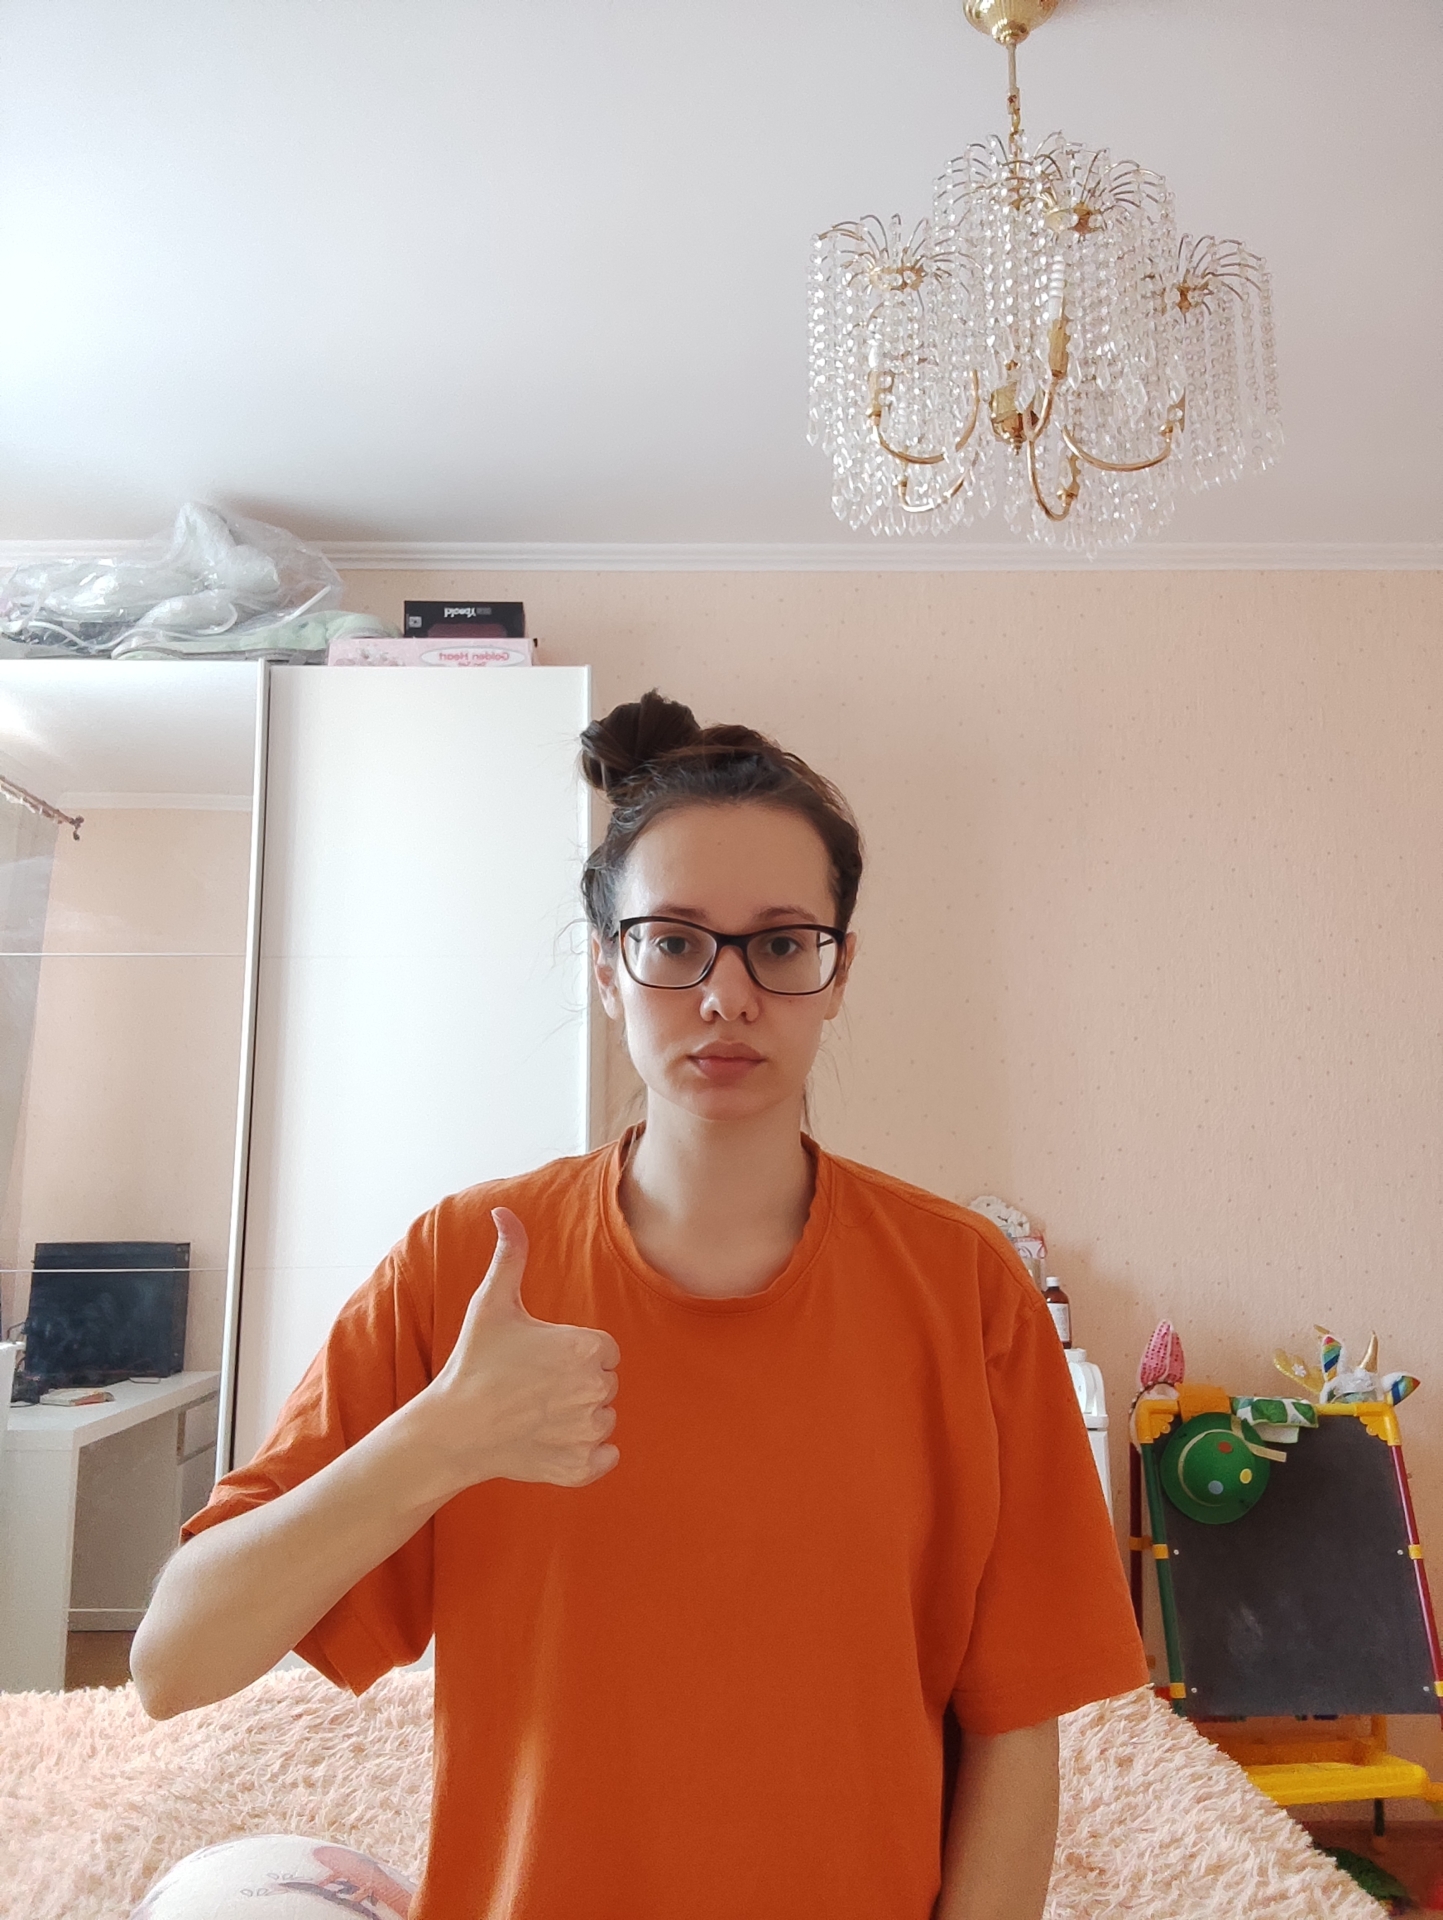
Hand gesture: like